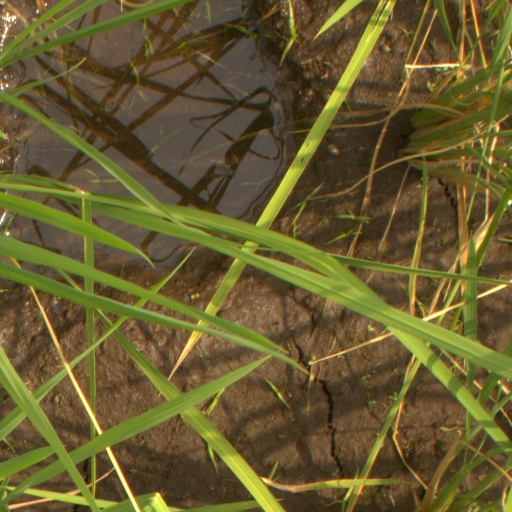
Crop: rice